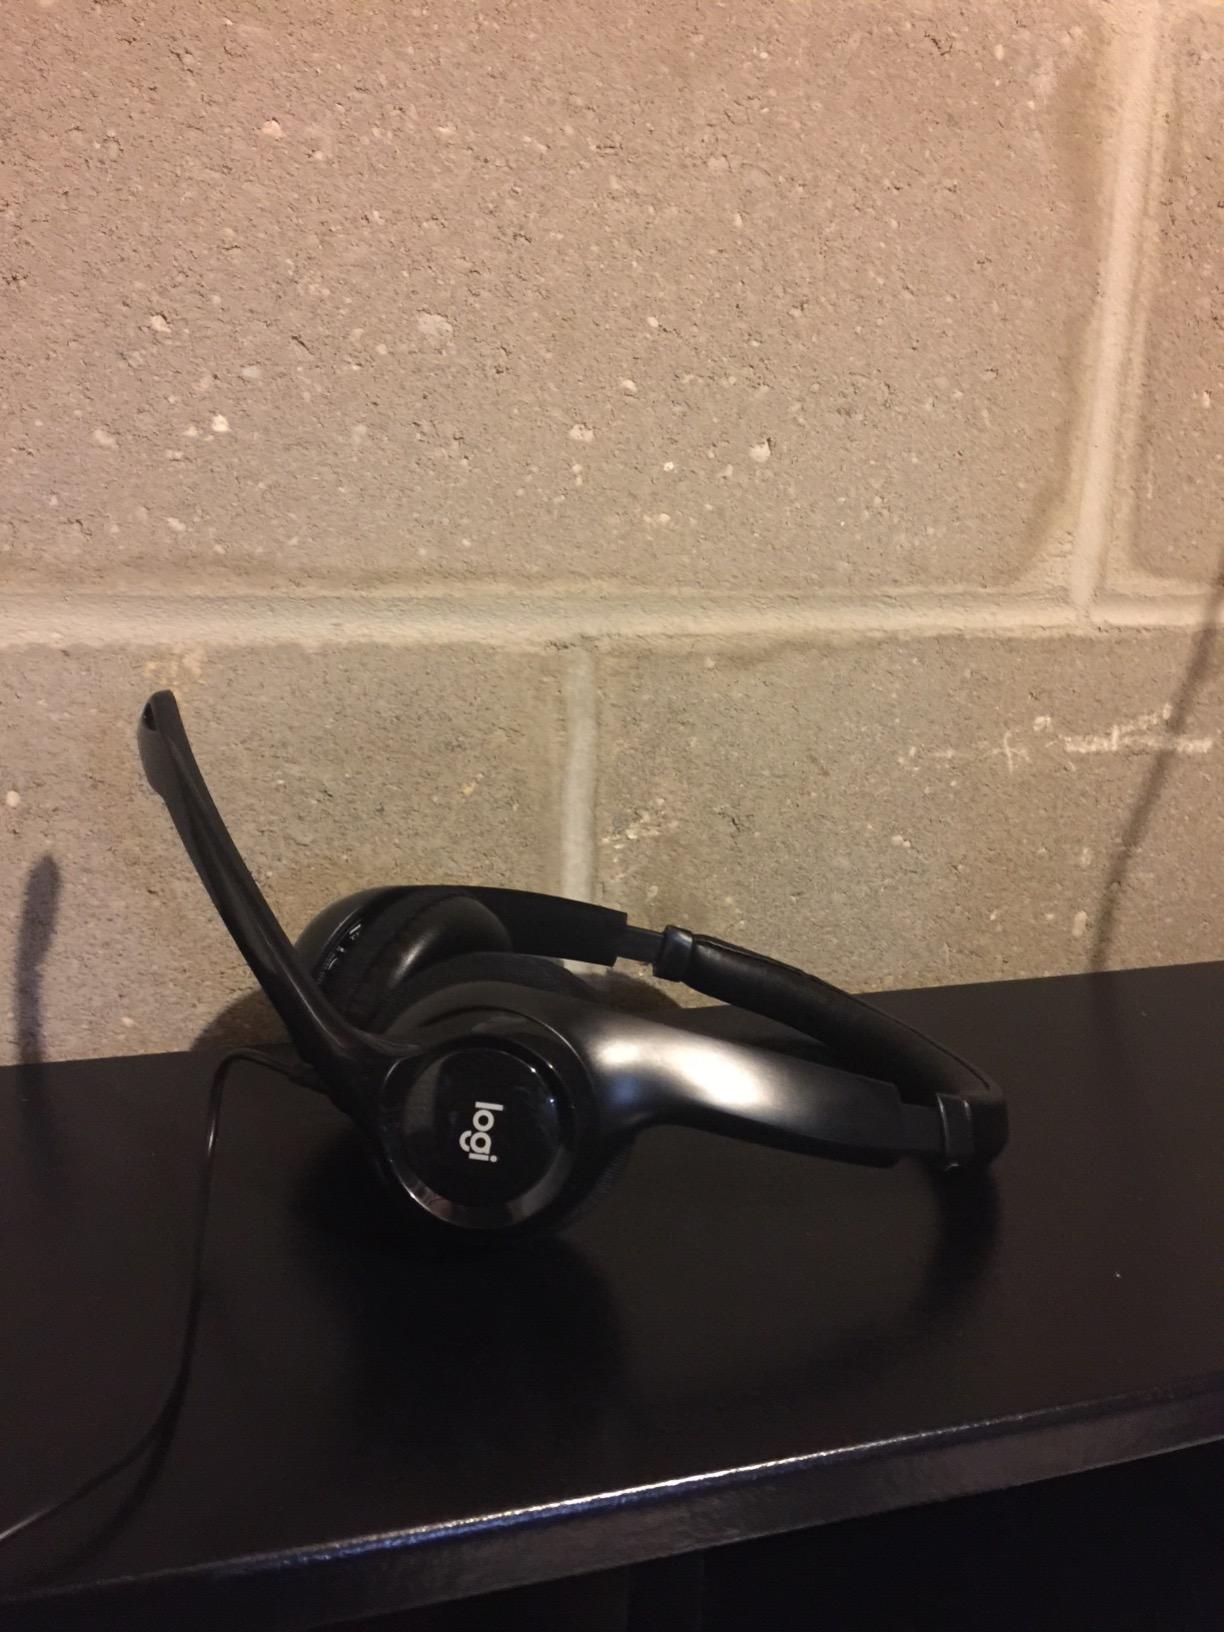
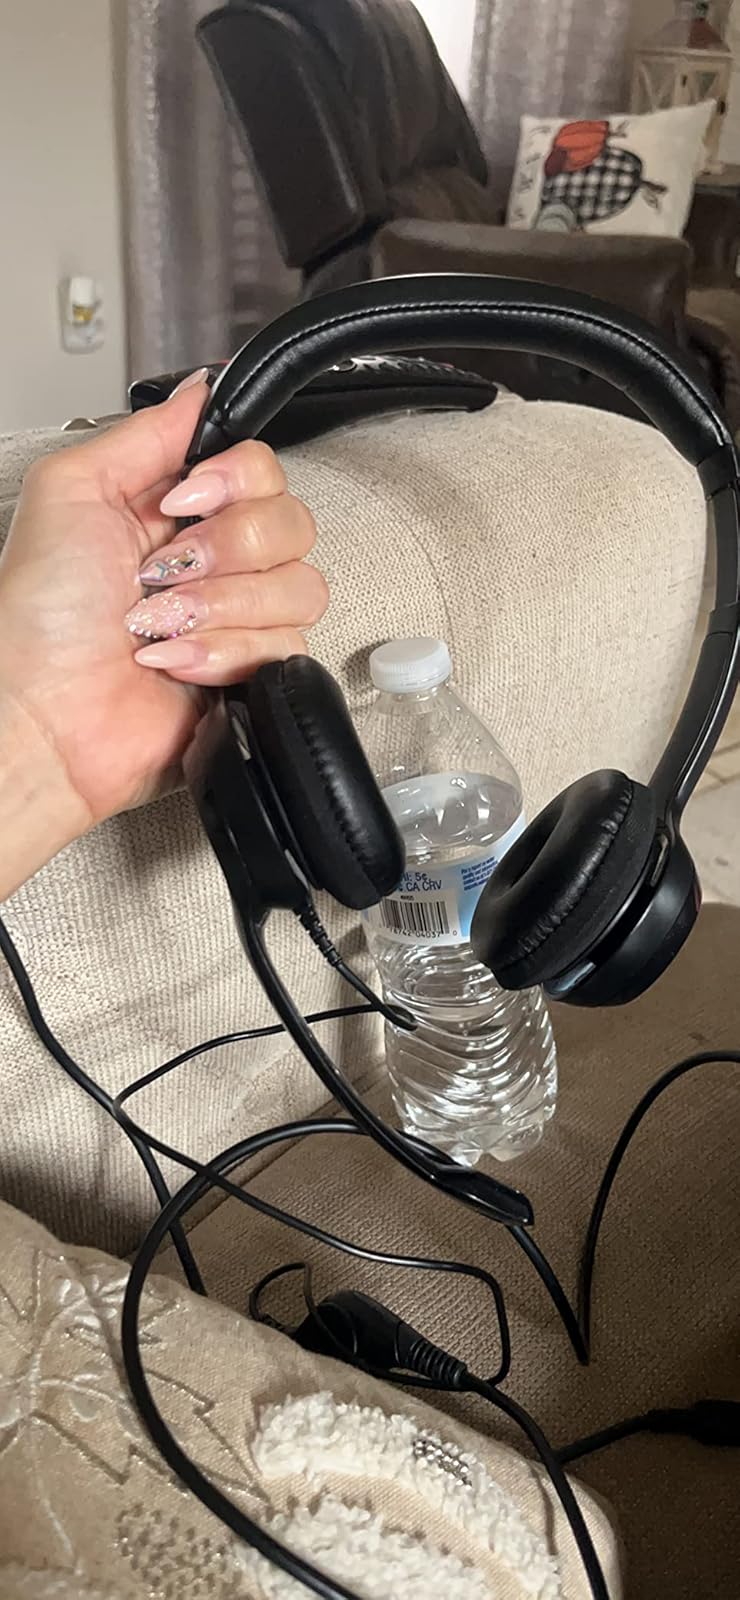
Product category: headphones
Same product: yes